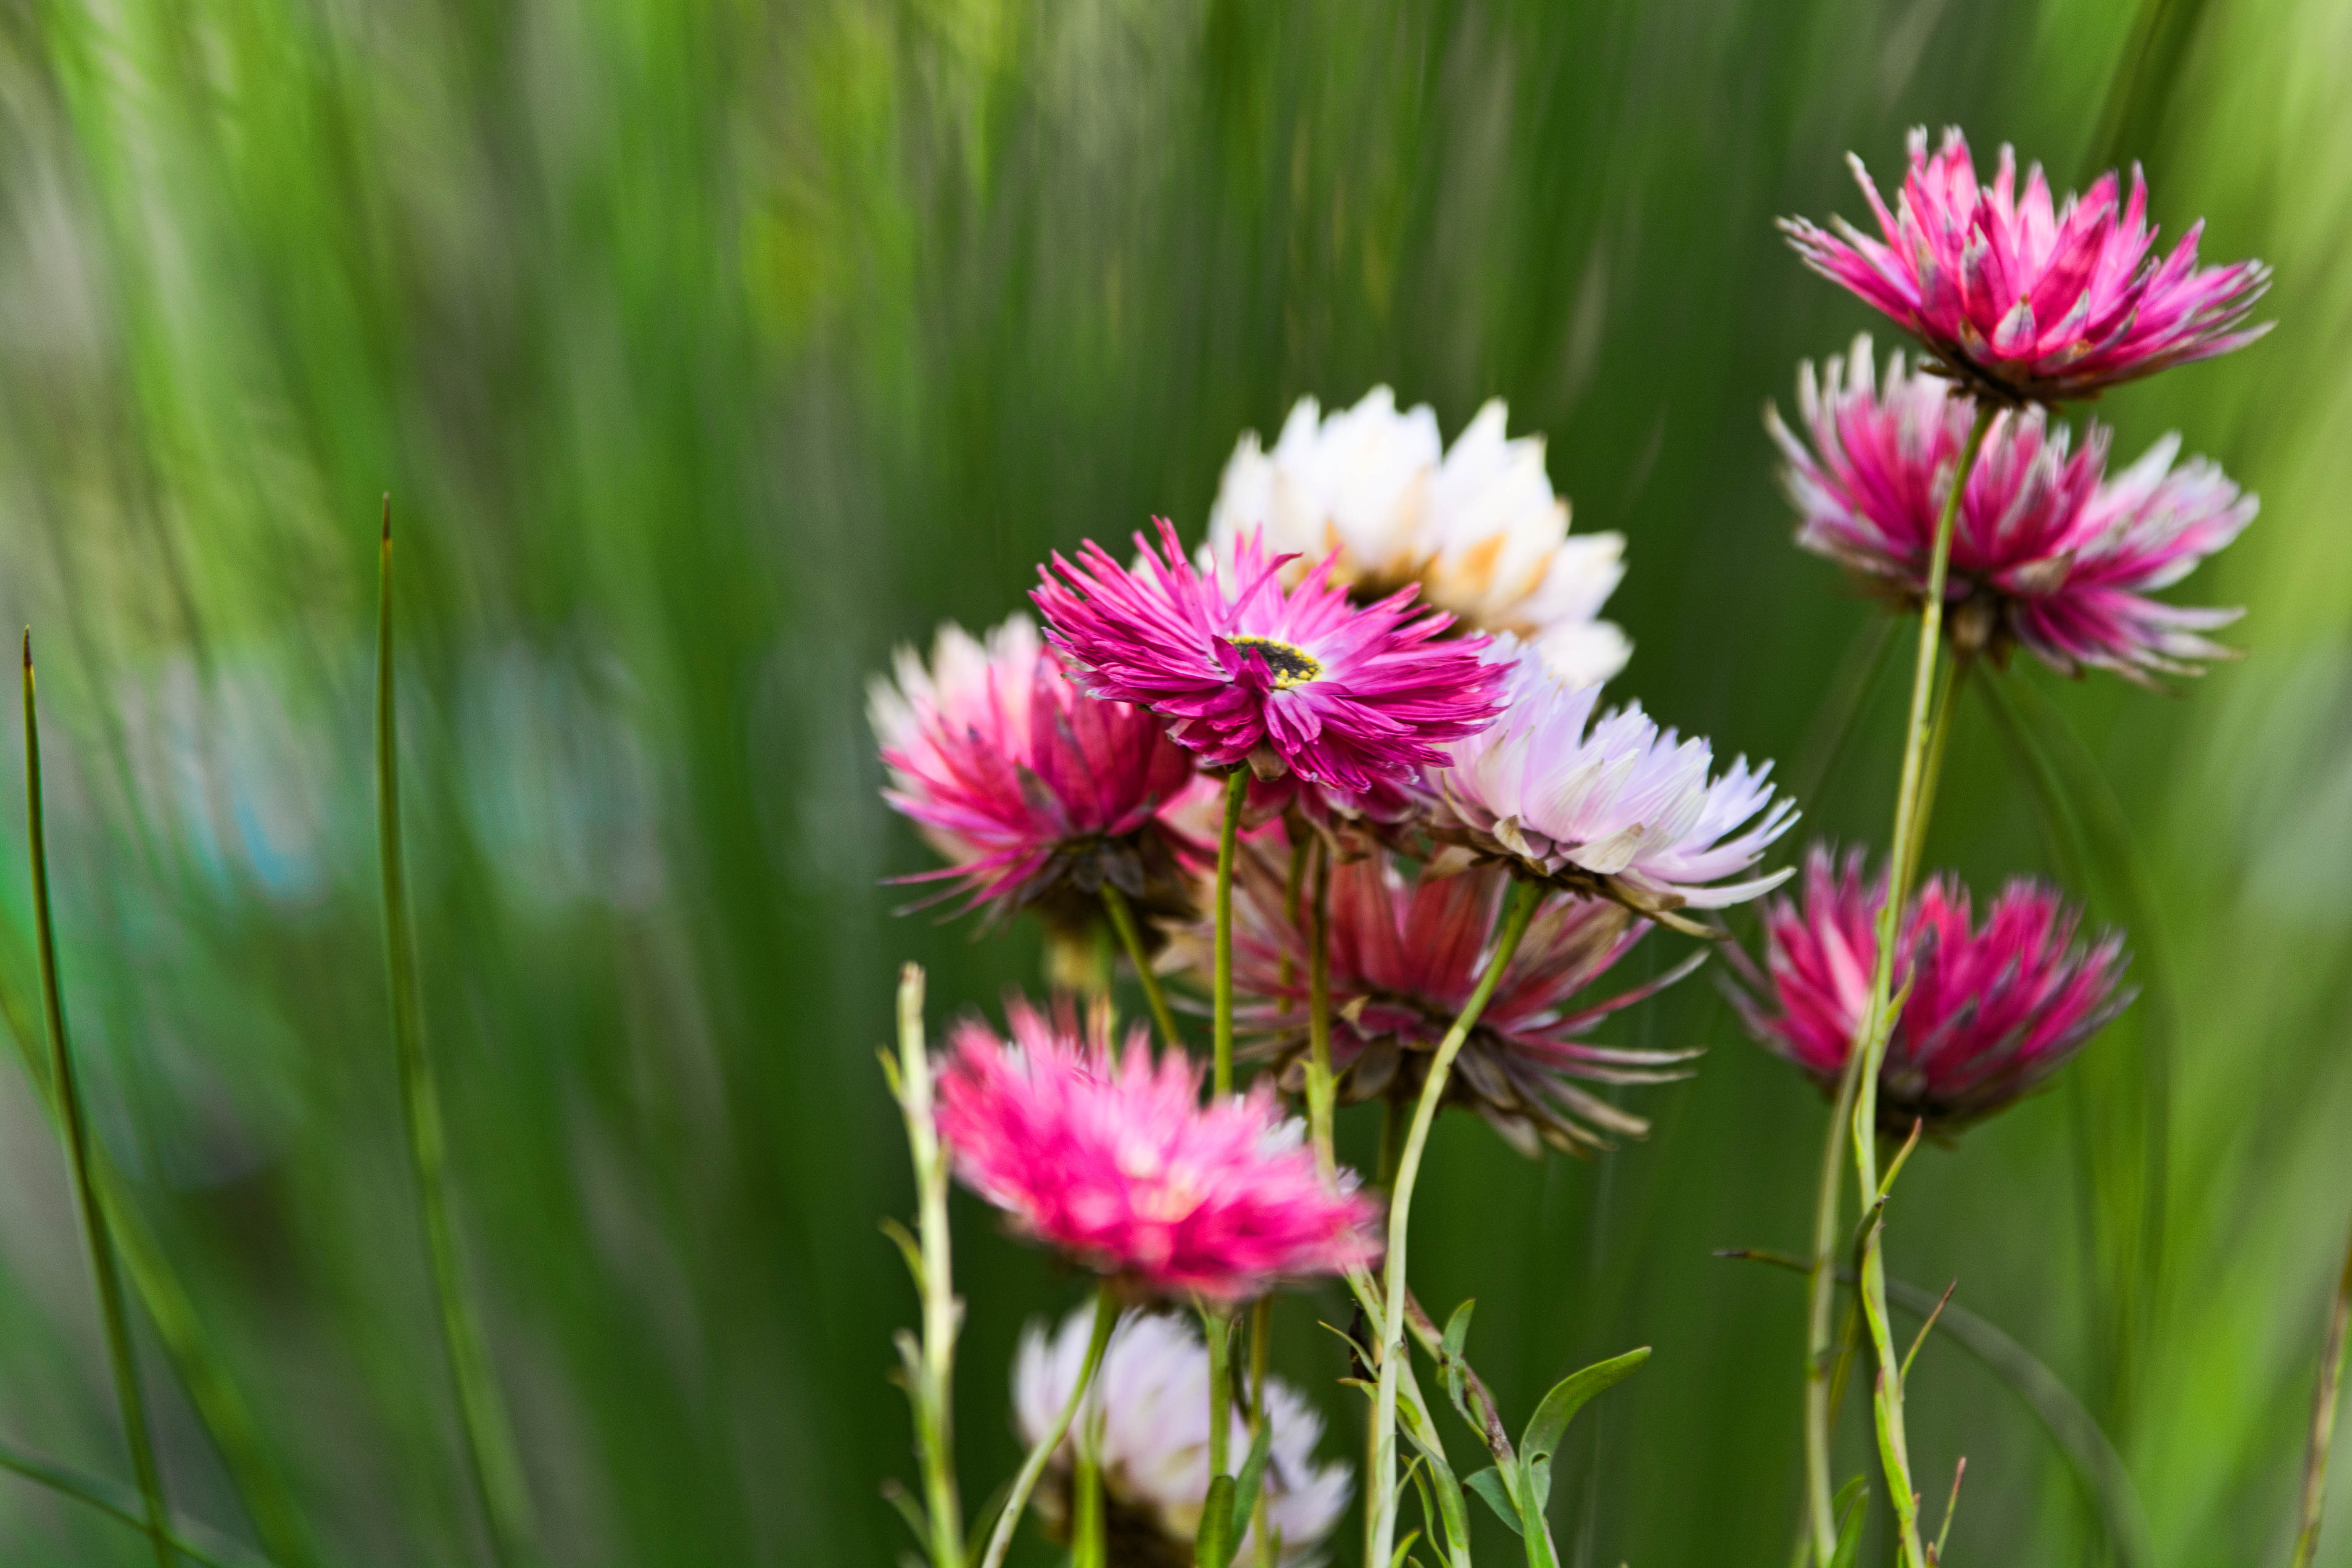
nature, grass, plant, field, meadow, prairie, flower, petal, botany, flora, wildflower, grassland, macro photography, flowering plant, daisy family, grass family, plant stem, land plant